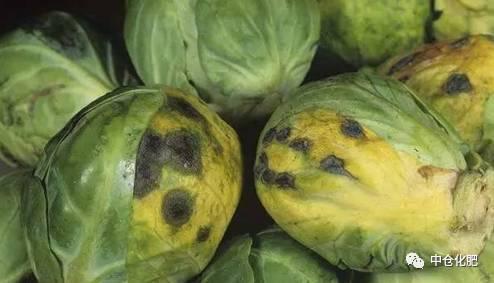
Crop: unknown
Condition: cabbage_cabbage_alternaria_spot